Slavery in Britain

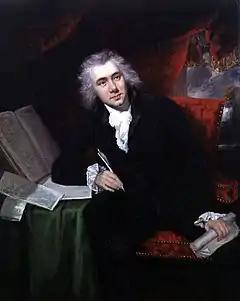
William Wilberforce (1759–1833), one of the leaders of the movement to abolish the trade of slaves, spearheaded legislation such as the Slave Trade Act 1807.

Brunswick Row was next to the Foundling Hospital. A brickmaker called John Gifford is recorded in the Hospital accounts between 1739 and 1750. Gifford had expanded his business by building and renting houses on the site, from which the Hospital received an income. It is unclear whether Christmas was contracted to work as a household domestic servant, or in some other role relating to Gifford's brick and construction business. As an indentured employee she was contractually required to fulfil the term of her employment, whatever her legal status. In a flooded market, servants of all backgrounds commonly broke the terms of their employment and left without notice if a better position became available elsewhere.